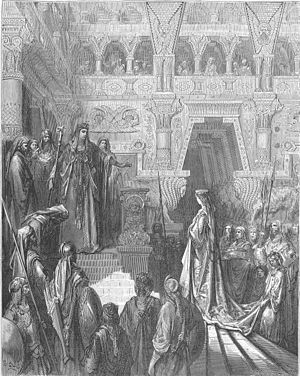
Saba / Historie / Sabæerne
Kong Salomon tager imod dronningen af Saba, fra Gustave Dorés illustrerede Bibel.
Saba var et rige i Arabien eller Afrika, der omtales i fortællingerne om dronningen af Saba, der besøgte kong Salomon.